Alma Sanders

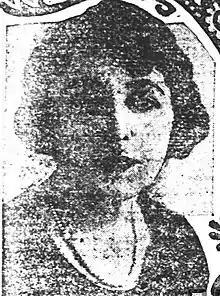
Alma M. Sanders from a 1921 newspaper.

Alma M. Sanders (1882 – December 15, 1956) was an American songwriter and composer of popular music, including several Broadway musicals, with her composer husband, Monte Carlo.